Brass knuckles

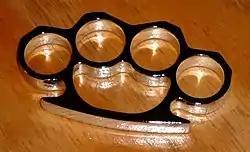
Brass knuckles

Brass knuckles (also referred to as brass knucks, knuckledusters, iron fist and paperweight, among other names) are a melee weapon used primarily in hand-to-hand combat. They are fitted and designed to be worn around the knuckles of the human hand. Despite their name, they are often made from other metals, plastics or carbon fibers and not necessarily brass.